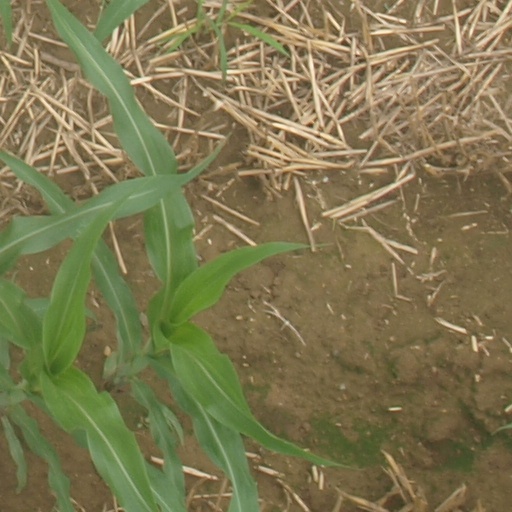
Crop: maize; corn